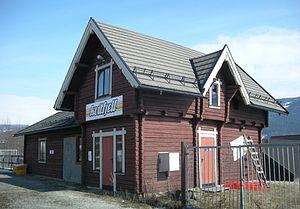
La gare de Kvitfjell est une halte ferroviaire norvégienne de la ligne de Dovre située dans la commune de Ringebu. Elle a été mise en service en 1992 mais a été créée dans l'optique des Jeux olympiques d'hiver de 1994. Aujourd'hui, elle est toujours utilisée à raison d'un train le matin pour emmener les personnes et d'un le soir pour les ramener.